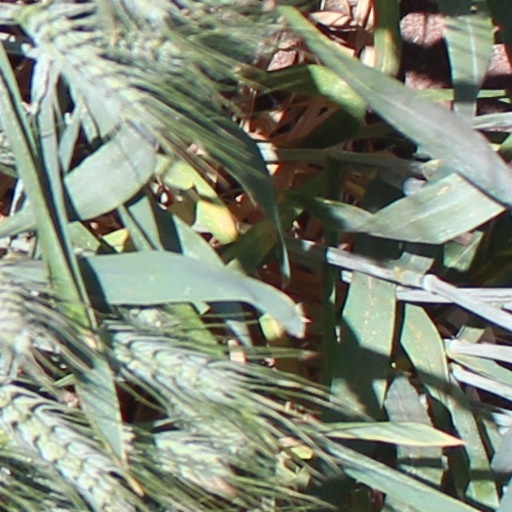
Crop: wheat